Center for Scientific Studies in the Arts

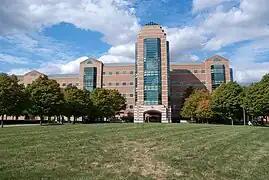

The Center for Scientific Studies in the Arts (NU-ACCESS) is a collaborative initiative between Northwestern University and the Art Institute of Chicago. The institute is dedicated to the convergence diverse scientific disciplines applied to the realm of art conservation and study. Established in 2004 and supported by the Andrew W. Mellon Foundation, the center employs scientific and technical methods to investigate and preserve artistic and cultural artifacts, helping to uncover details about their creation, history, and conservation.